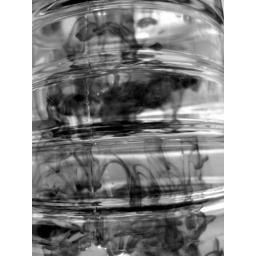
food coloring in a water bottle